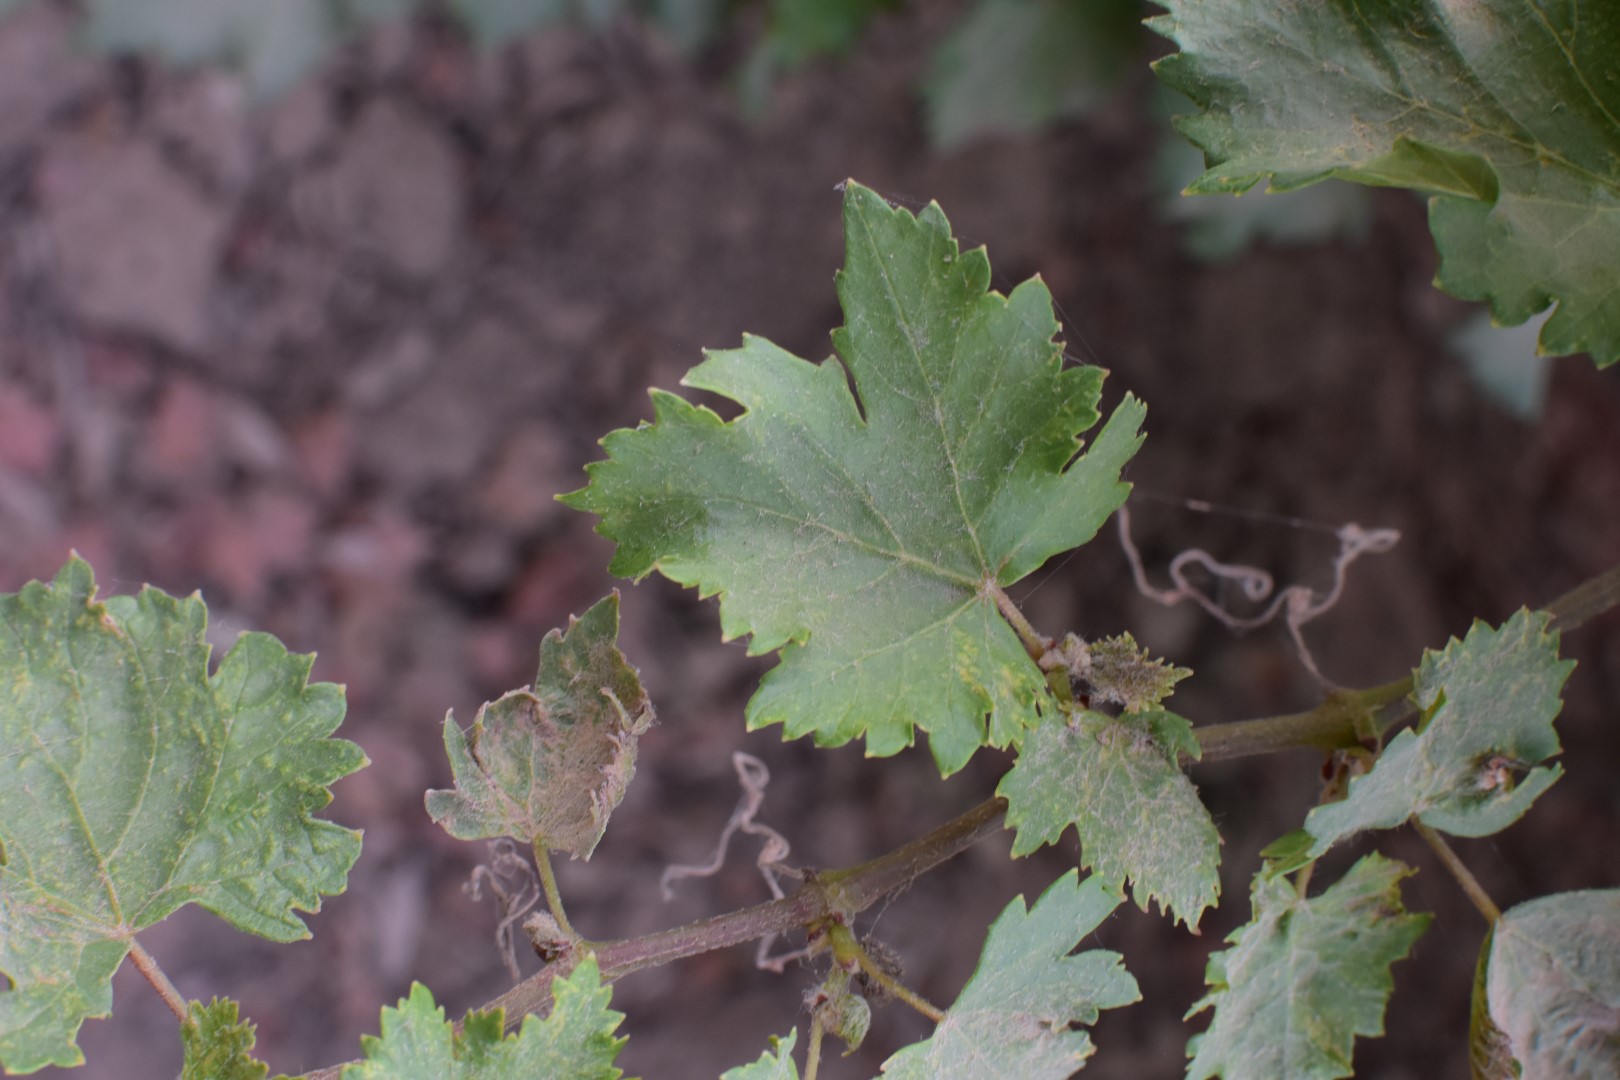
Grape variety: Kamali